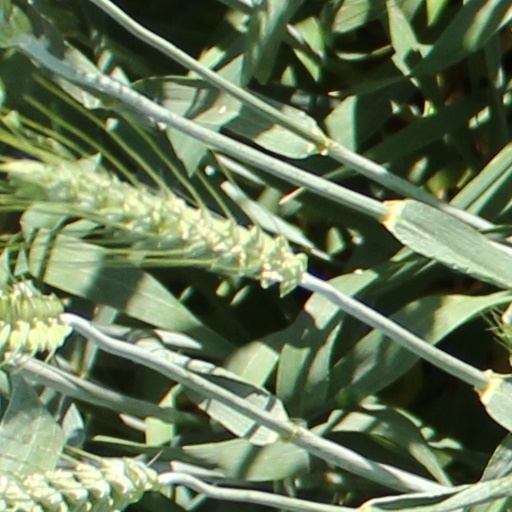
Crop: wheat